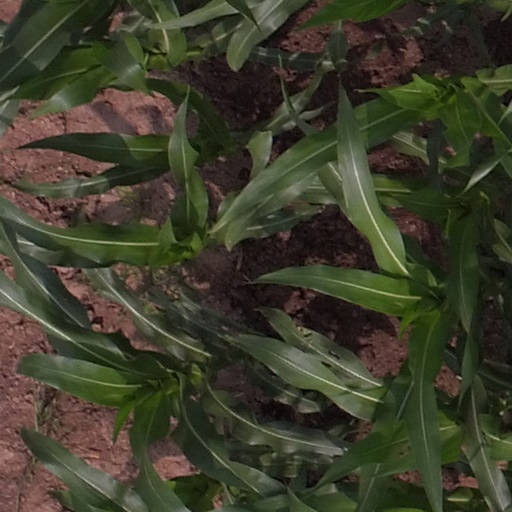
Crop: maize; corn